Henry Willey Reveley

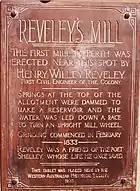
Plaque attached to Old Perth Technical School in 1932

Reveley's other works include Perth's Old Court House, opening a channel at the Swan River near the Causeway, and plans for a harbour and breakwater at Fremantle. He also executed a Tuscan design for a water-mill, a first for Stirling's colony, on his holding which became the grounds of the Old Perth Boys School and the Old Perth Technical School. His style has been described by Western Australian architect and historian Ray Oldham as "simplified Georgian".